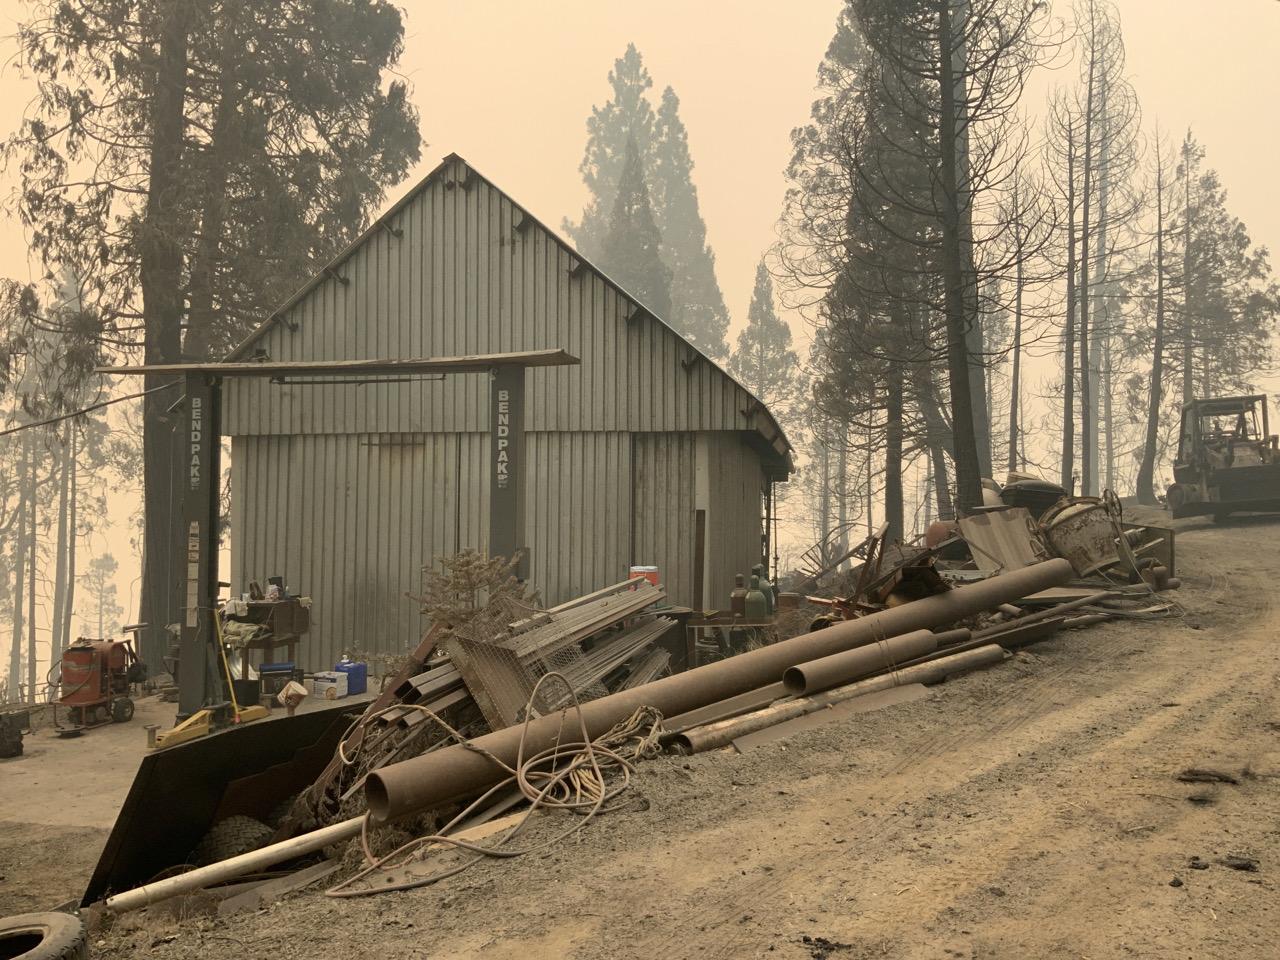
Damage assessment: no_damage